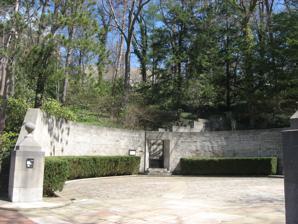
Building: Elm Court (Butler, Pennsylvania)
Country: United States of America
Year built: 1930
Historic house in Pennsylvania, United States United States historic place Elm Court U.S. National Register of Historic Places Elm Court courtyard, April 2009 Show map of Pennsylvania Show map of the United States Interactive map showing the location of Elm Court Location Between Polk and Elm Sts., Butler, Pennsylvania Coordinates 40°52′07″N 79°53′31″W / 40.86861°N 79.89194°W / 40.86861; -79.89194 Area 9.4 acres (3.8 ha) Built 1929-1930 Built by Wimer, Harry Architect Janssen, Benno Architectural style Tudor Revival, Other, Tudor Gothic revival NRHP reference No. 79002176 Added to NRHP December 6, 1979 Elm Court , often referred to as Phillips Mansion , is a historic mansion located in Butler, Pennsylvania , Butler County, Pennsylvania . It was designed by architect Benno Janssen and built in 1929–1930.  This 40-room residence is set into a hillside.  The house measures 125.7 feet by 159 feet, and is built around a central courtyard.  It is constructed of steel reinforced concrete and faced with limestone , marble, and slate.  The house features complex slate roofs with many gables, large numbers of rectangular, oriel, and bay windows, interesting chimney treatments, and carved stone detailing reflecting the Tudor Revival style. It was listed on the National Register of Historic Places in 1979. History Benjamin D. Phillips, son of T.W. Phillips, founder of T.W. Phillips Gas & Oil Co, resided in this Tudor-Gothic mansion, noted often as "one of America's most spectacular private homes". The house was built for $1 million in 1929. It was completed in 1931 by Benno Janssen , a well known Pittsburgh architect.  Construction of the home was completed by master-builder Harry Wimer, who also completed other properties in Western Pennsylvania including the T.W. Phillips Gas and Oil Company building, Union National Bank Building, and The Butler Eagle building, all located in Butler, Pennsylvania. Although the mansion is over nearly 100 years old, it hasn't had many changes in ownership. Dean E. Burget and his wife, Undine Phillips Burget bought the mansion from the original owners in 1978. Frederick R. Koch purchased the mansion in 1988 for $1 million US dollars from the Burgets and the adjoining property for $900,000. Koch renovated and greatly expanded the mansion. Koch died in February 2020. The property is presently owned by the Frederick R. Koch Revocable Trust. John D. Olsen, Koch's long-time aide-de-camp, is publicly recorded as sole Trustee. The mansion houses the famous Skinner Organ , Opus 783, a player instrument with full console that was completely restored in 1990. References